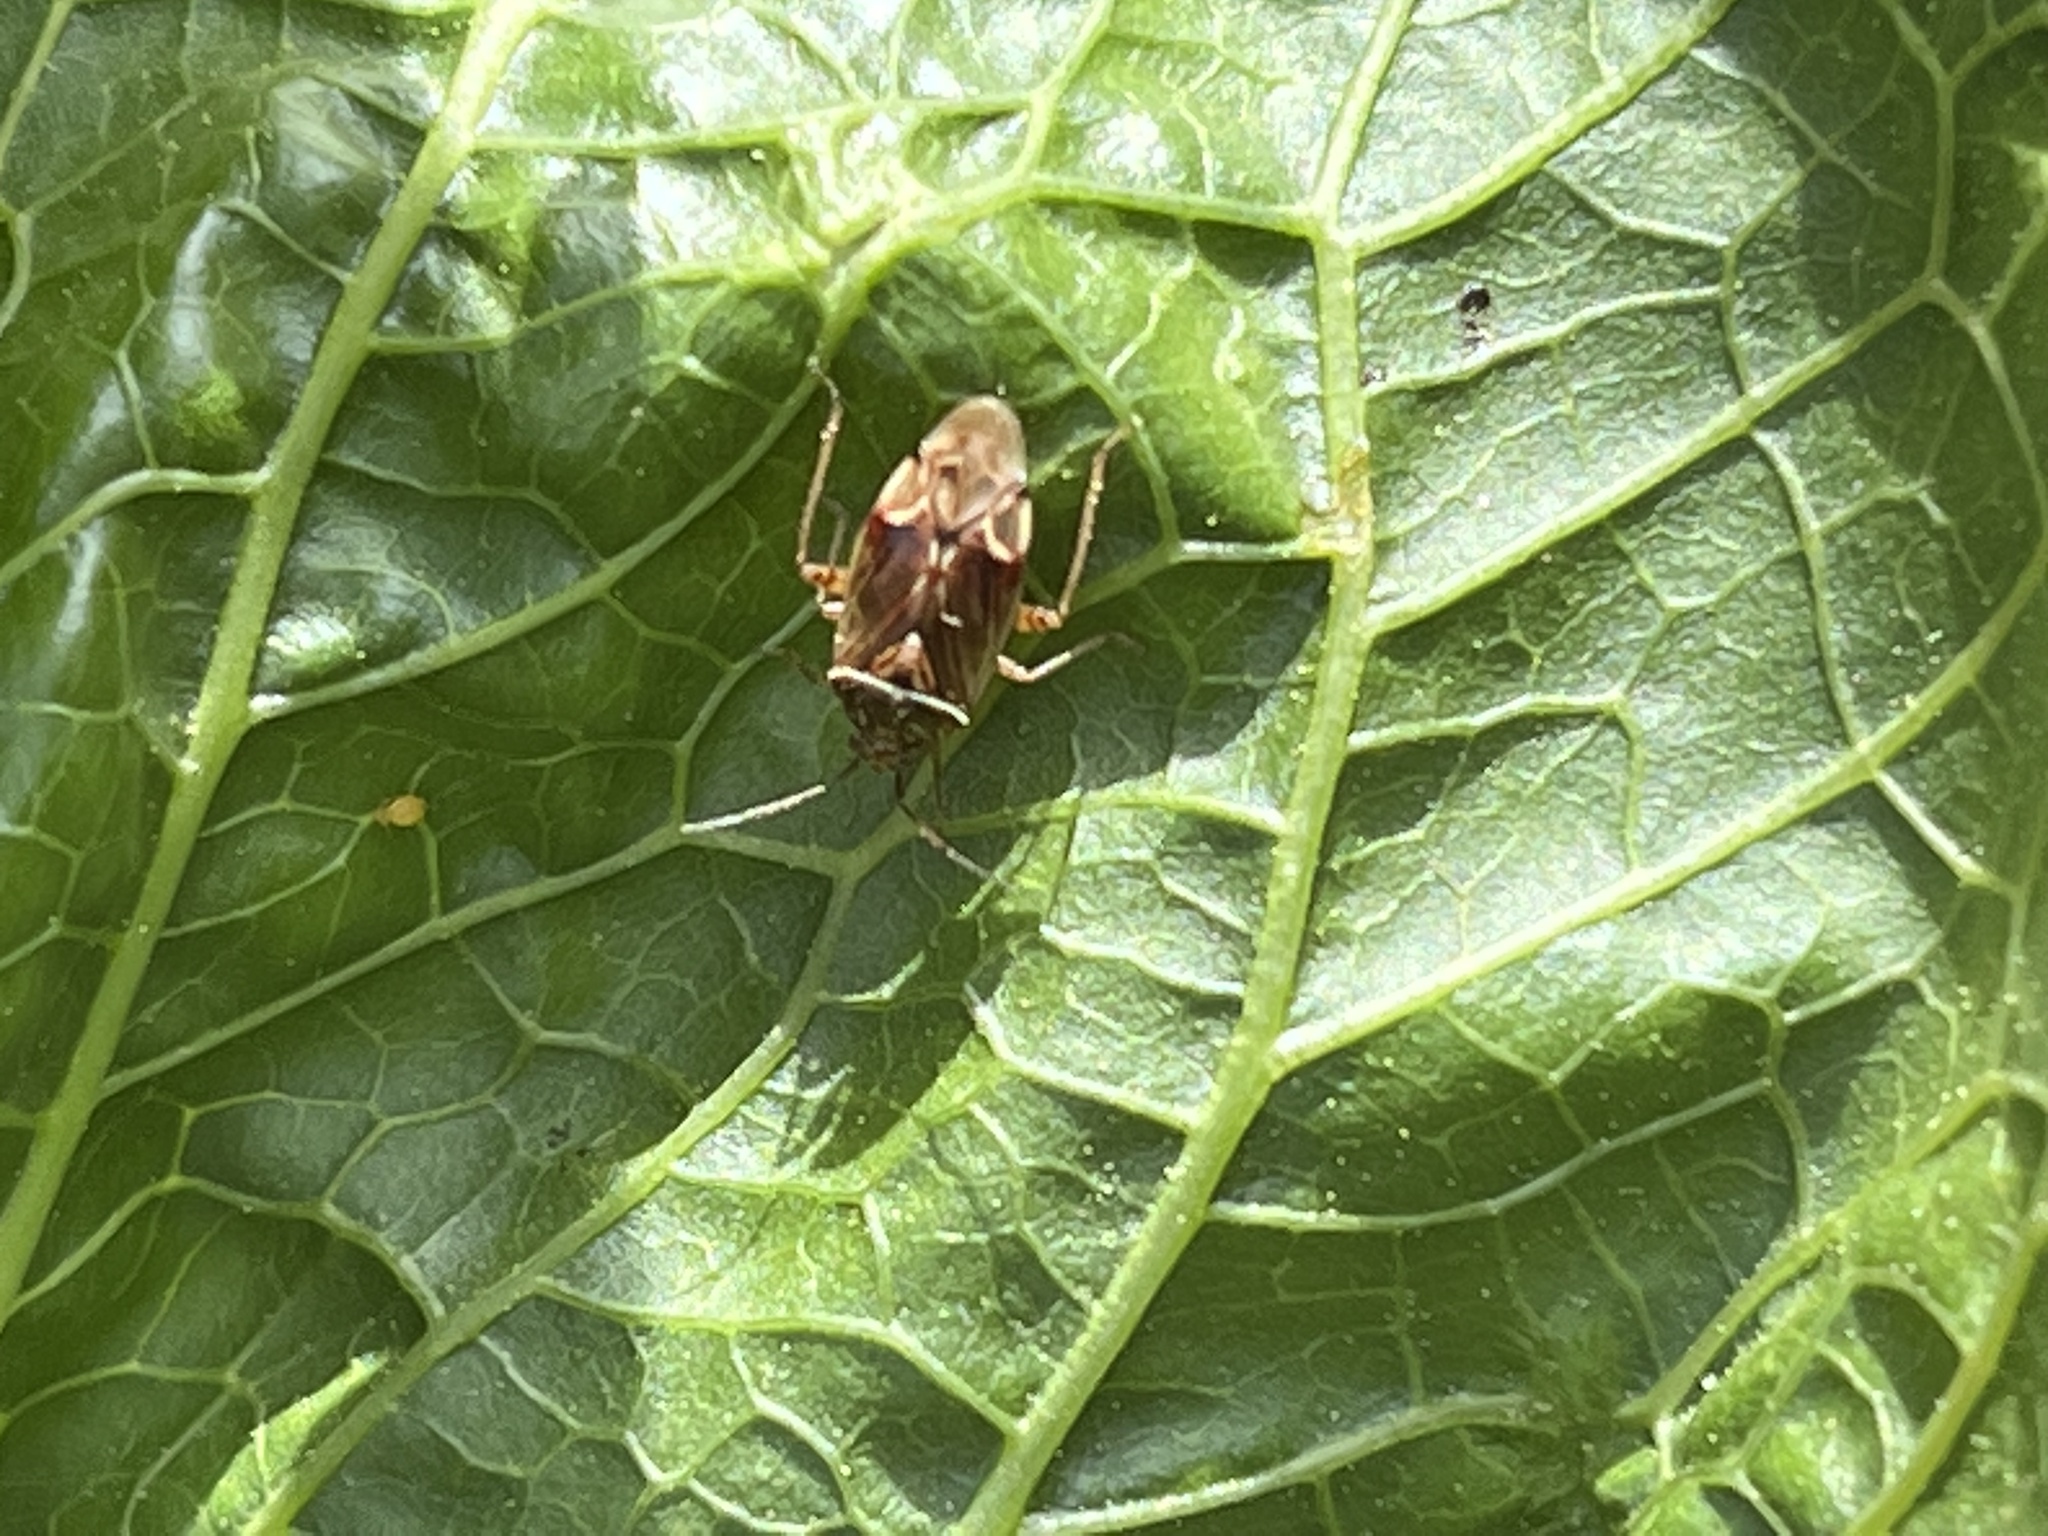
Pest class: lygus_bug